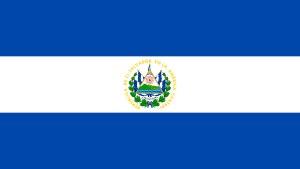
Le Salvador, un pays d'Amérique centrale peuplé d'environ sept millions d'habitants, présente de nombreux faits saillants dans son histoire.
Le Salvador a été régi par quinze constitutions depuis son indépendance de l'Espagne au début du XIXe siècle. La grande majorité de ces documents a été rédigée et promulguée sans participation populaire. En effet, la nature du système politique dominé par une élite restreinte, et le régime au pouvoir présidentiel fort, dont les tenants sont issus de l'oligarchie terrienne ou de l'armée, expliquent la durée d'application relativement courte de la plupart de ces textes.
Manuel Enrique Araujo est un médecin et homme politique salvadorien. Il est président de la République du Salvador entre 1911 et 1913.